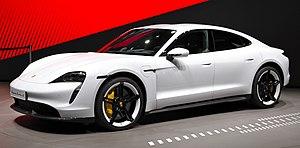
Le salon de l'automobile de Francfort est le plus grand salon automobile au monde jusqu'en 2019. Il est organisé par le Verband der Automobilindustrie, l'union de l'industrie automobile allemande, et planifié par l'Organisation internationale des constructeurs automobiles de 1951 à 2019, tous les deux ans à Francfort-sur-le-Main en Allemagne, en alternance avec le Mondial de l'automobile de Paris. L'édition 2019 est la dernière de ce salon à se dérouler à Francfort, le salon étant déplacé à Munich à partir de 2021.